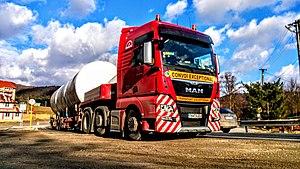
Les États membres de l’Union européenne n'autorisent pas la circulation normale sur leur territoire de véhicules ou ensembles de véhicules pour le transport national de marchandises qui ne sont pas conformes aux caractéristiques indiquées à l’annexe I de la directive européenne 96/53/CE fixant pour certains véhicules routiers, les dimensions maximales autorisées en trafic national et international et les poids maximaux autorisés en trafic international. Chaque État membre transpose en droit interne ces dispositions essentielles.